Joséphine Marchais

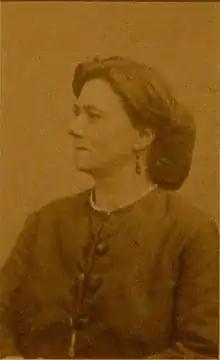
Joséphine Marchais in 1871-1872.

Joséphine Marguerite Marchais, née Rabier (13 April 1837 – 20 February 1874), was a French day labourer who was an active participant in the Paris Commune in 1871. Arrested while carrying weapons, she was condemned to death. Her sentence was commuted to forced labour, and she was deported to Guiana.